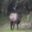
Label: deer